Verona

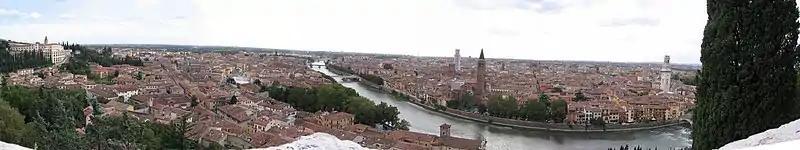
Panoramic view of the city from Castel San Pietro

Since the local government political reorganization in 1993, Verona has been governed by the City Council of Verona, which is based in "Palazzo Barbieri". Voters elect directly 33 councilors and the mayor of Verona every five years.